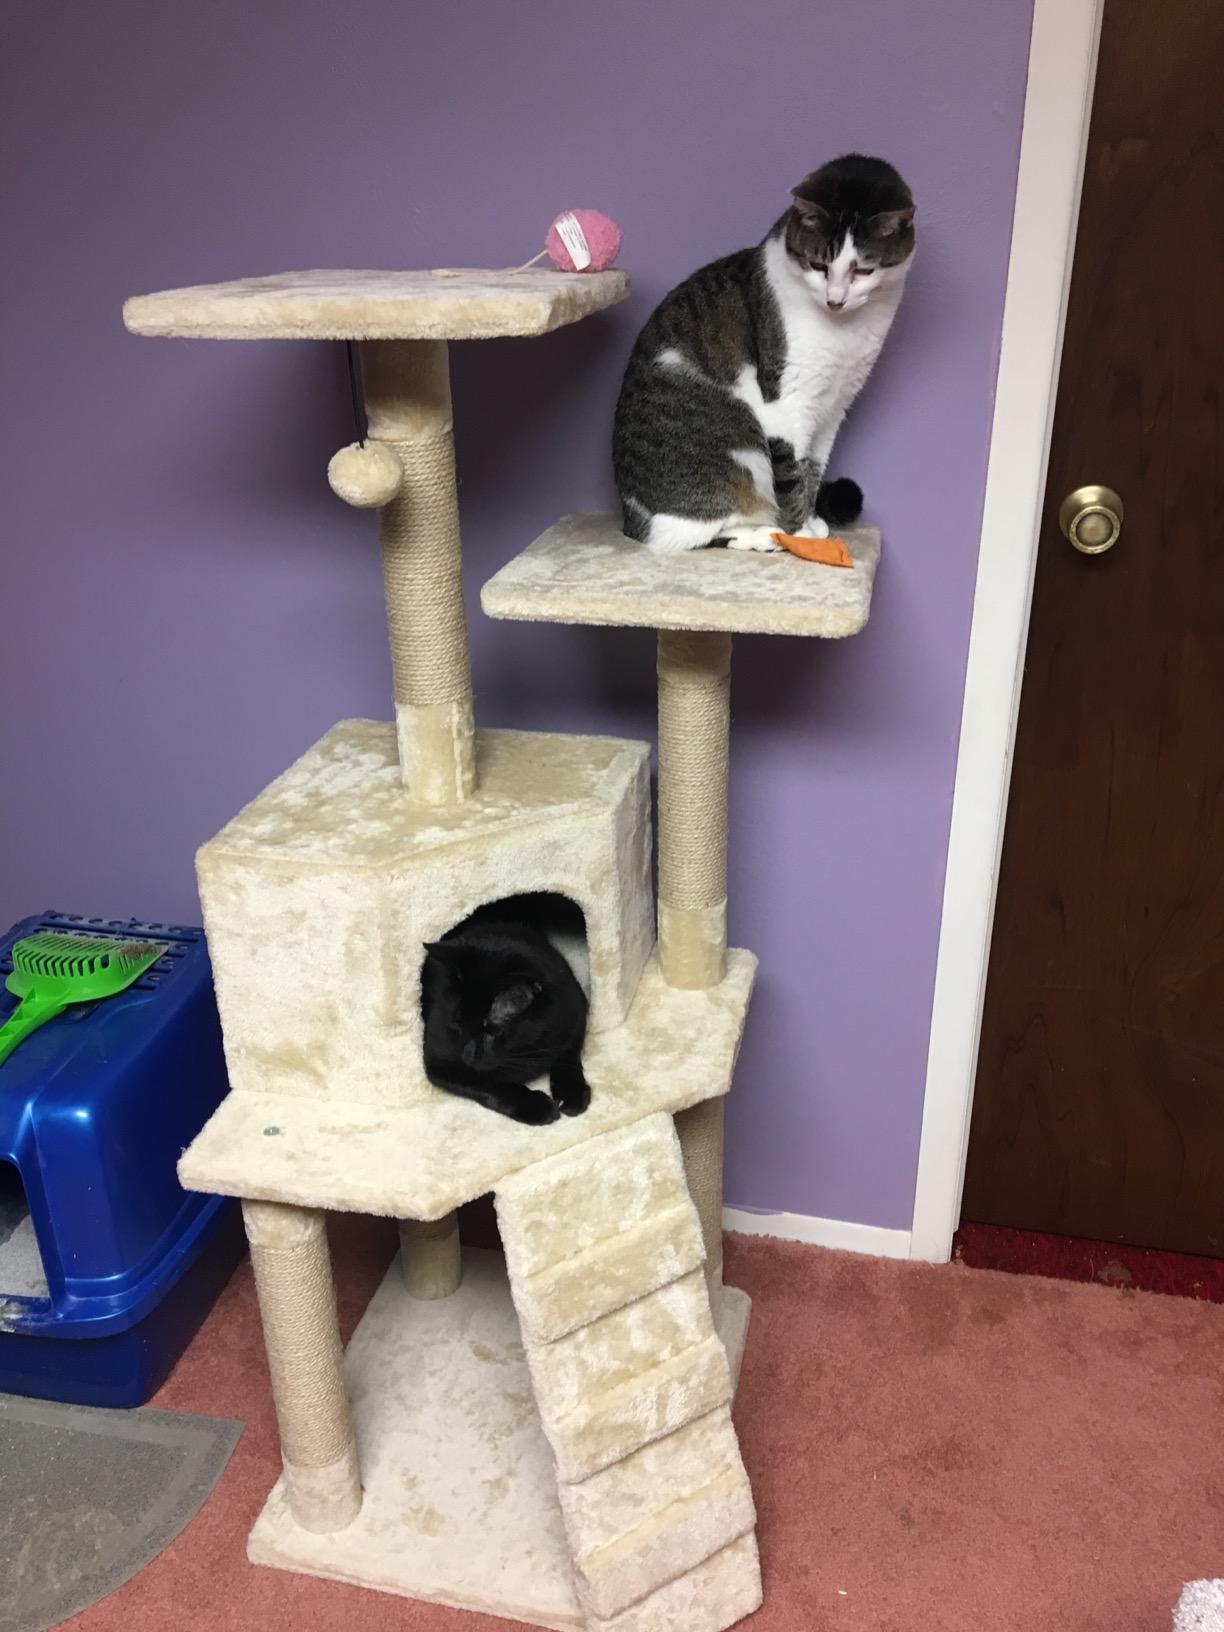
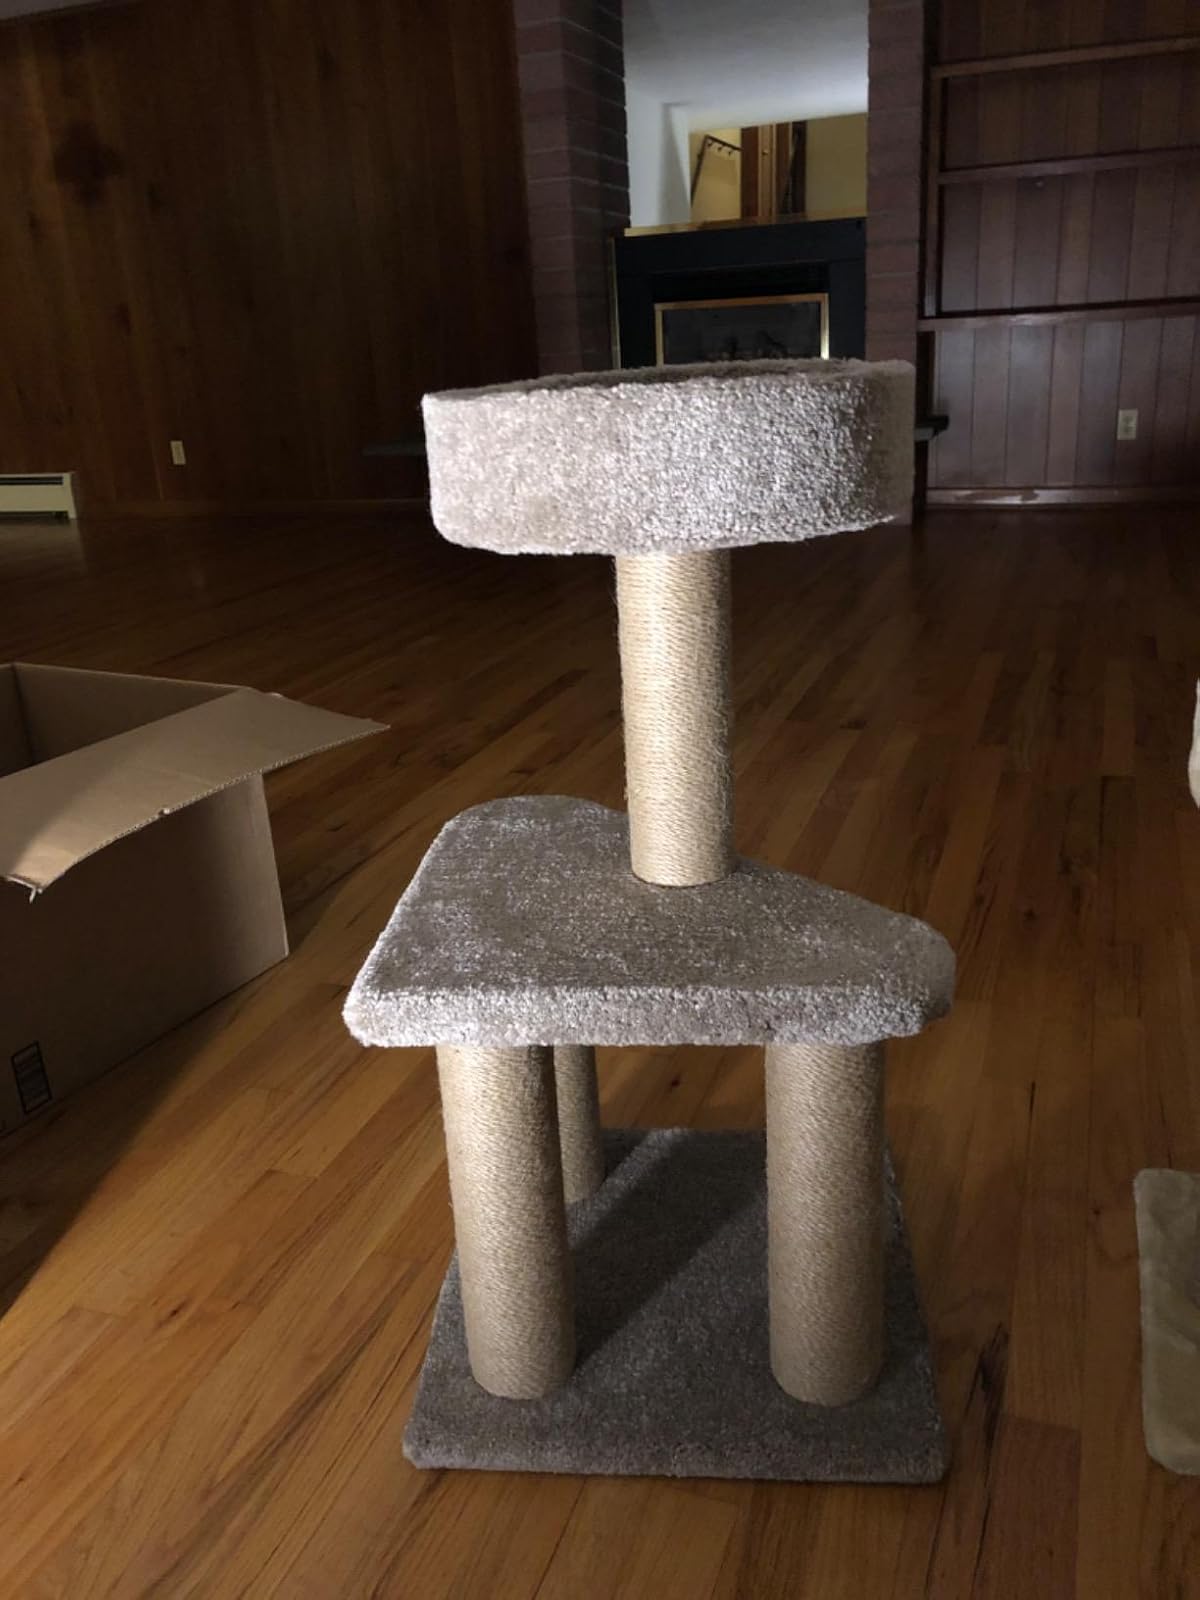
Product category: items_cat tree
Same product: no